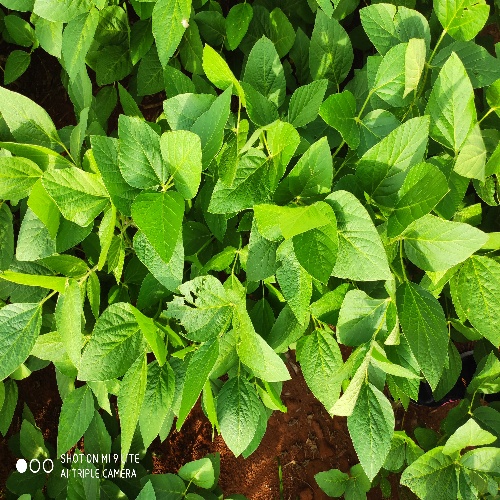
Label: Caterpillar